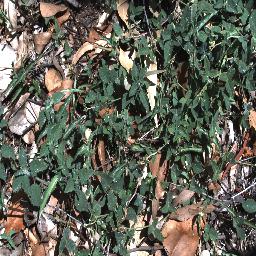
Label: negative